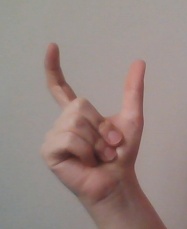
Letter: nun